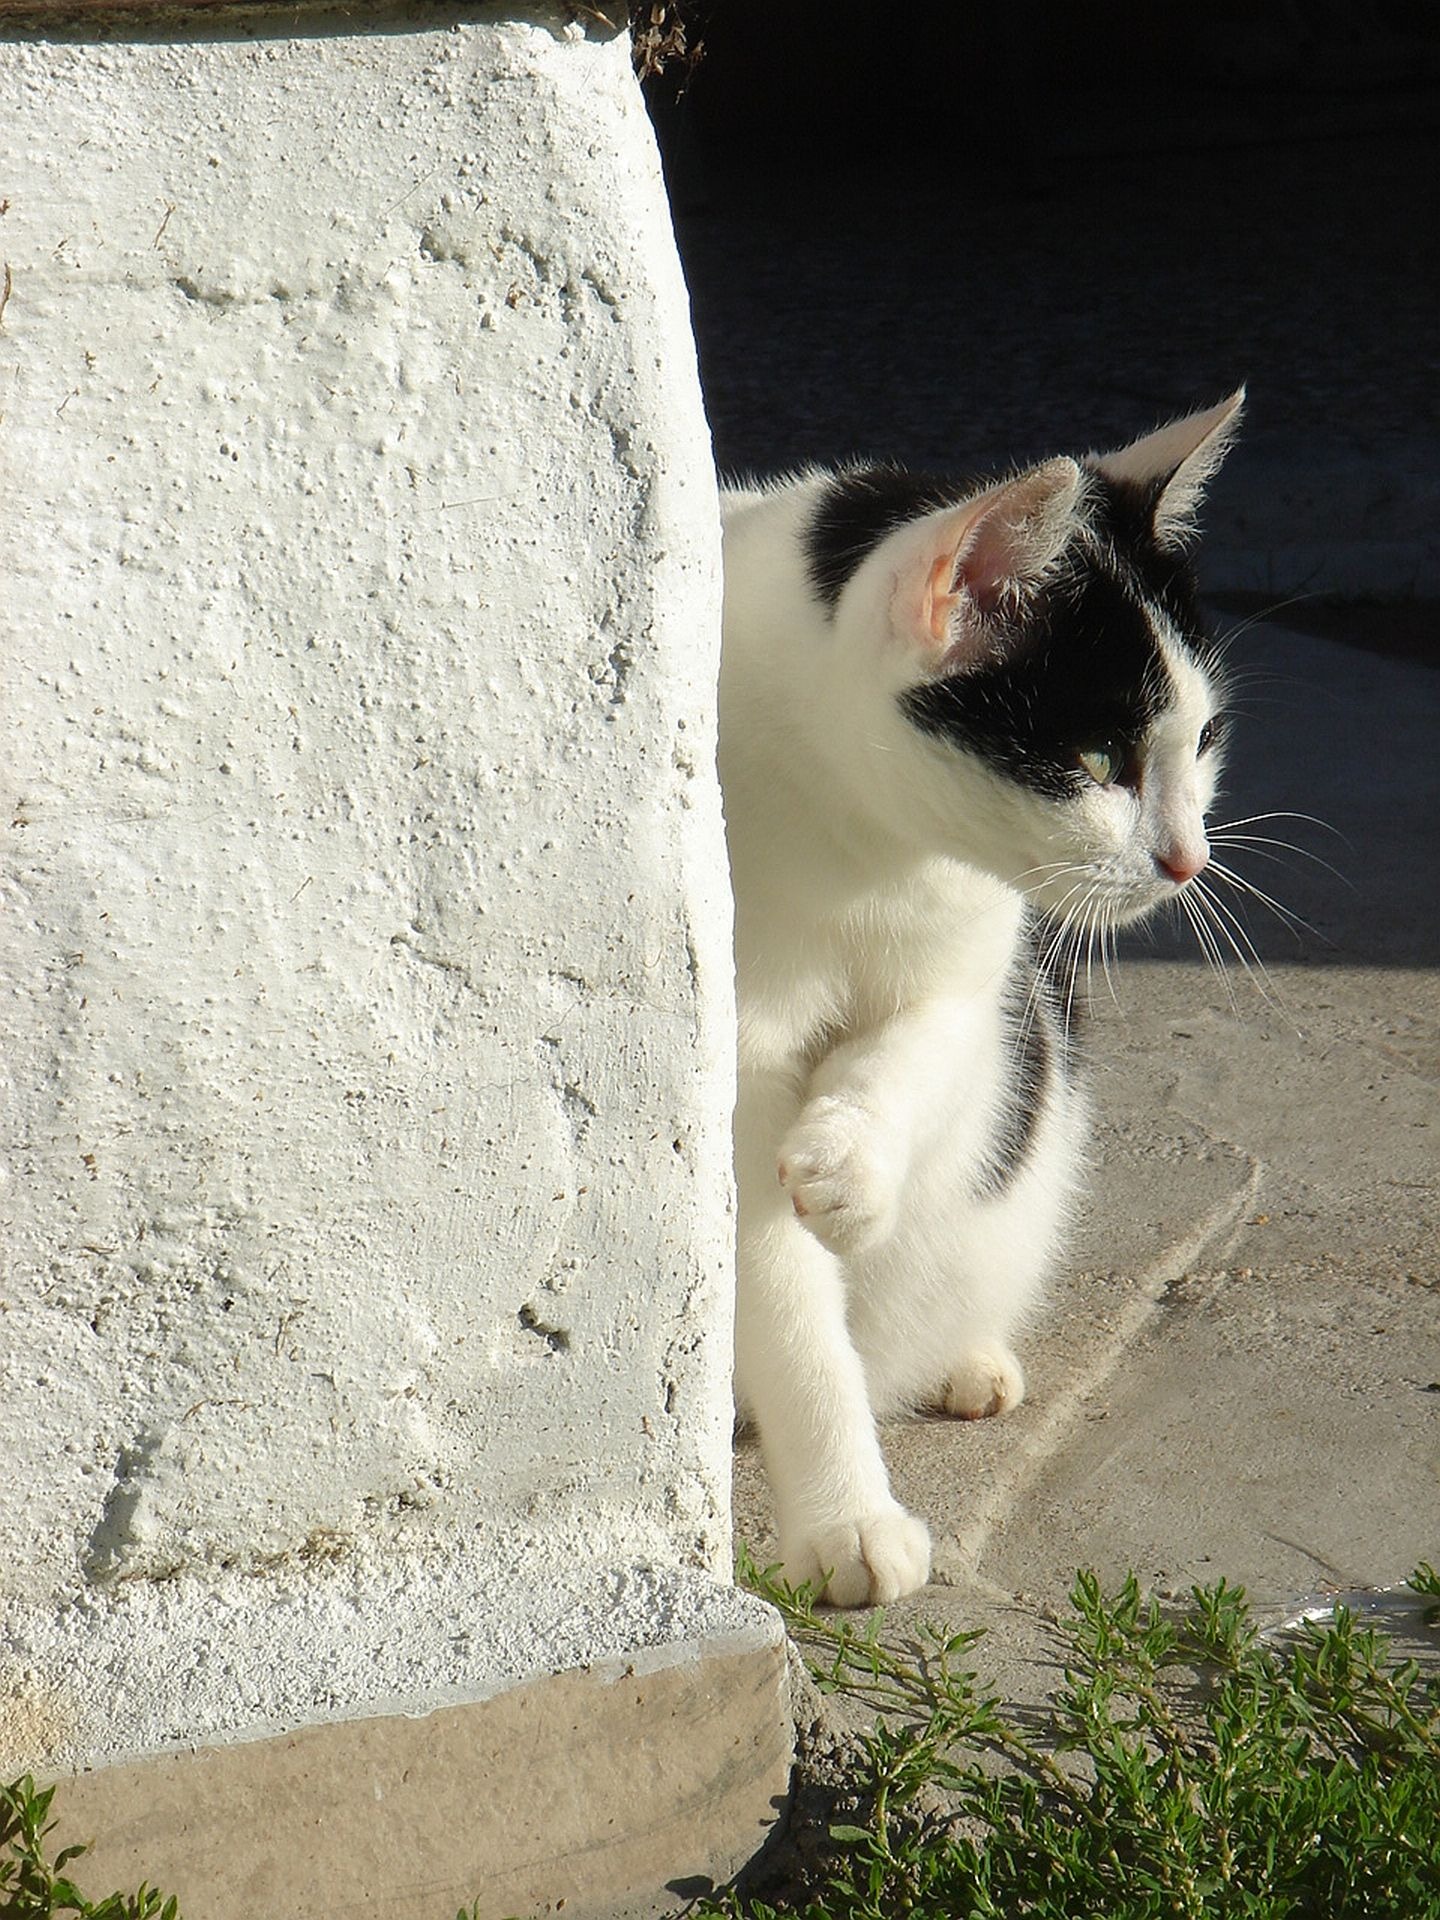
black and white, white, pet, cat, mammal, whiskers, vertebrate, small to medium sized cats, cat like mammal